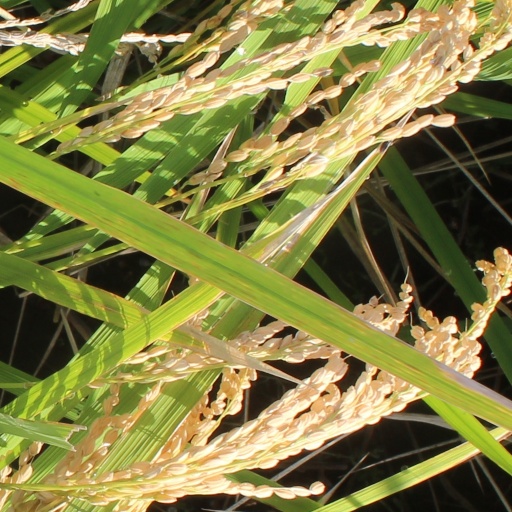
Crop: rice